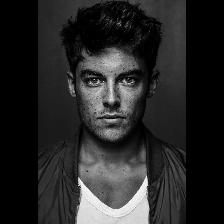
Label: Human